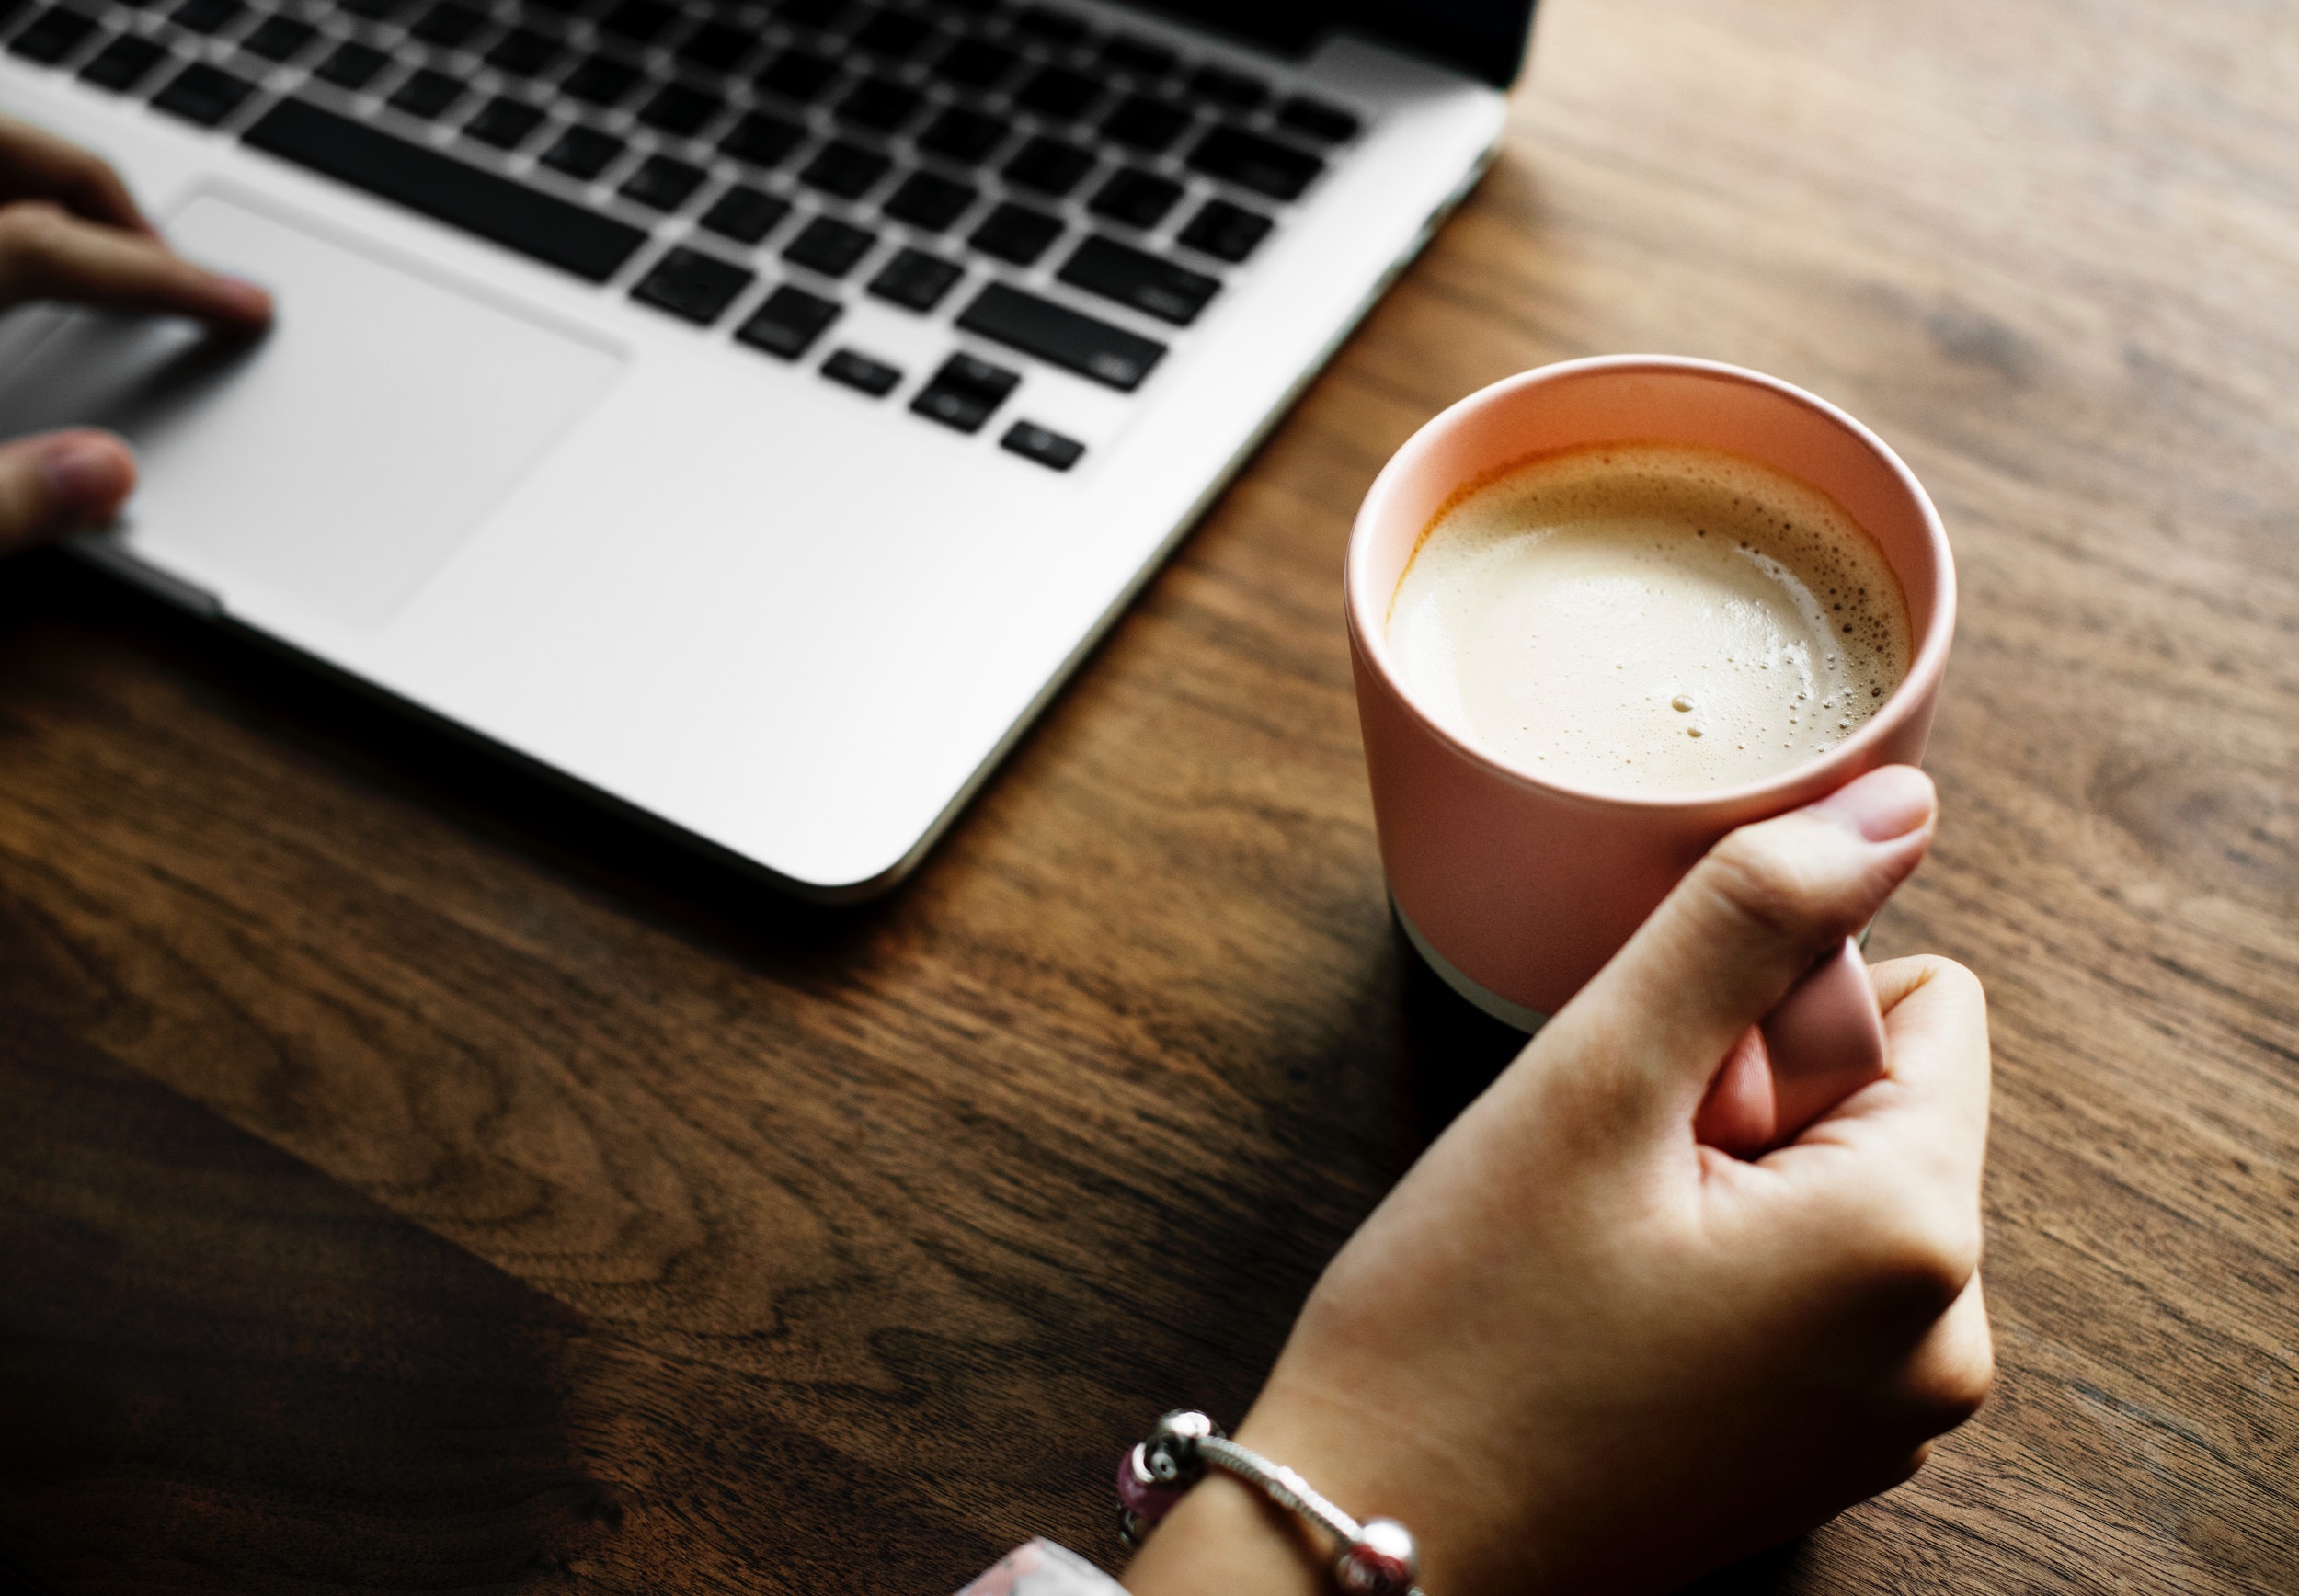
cup, finger, coffee cup, hand, morning, technology, nail, drink, drinkware, electronic device, gadget, caffeine, wood, table, coffee, mug, tableware, flooring